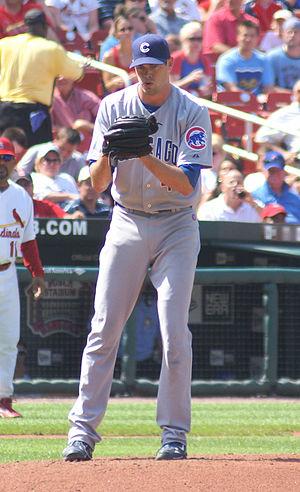
Sean Christopher Marshall est un lanceur de relève gaucher de la Ligue majeure de baseball.